Seawater greenhouse

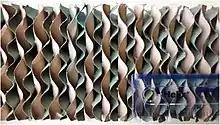
Figure 3: Seawater Greenhouse Cardboard

The second part of the system has another evaporator. The seawater flows from the first evaporator which preheats it and thereafter flows through the solar thermal collector on the roof to heat it up sufficiently before it flows to the second evaporator. The seawater, or coolant, flows through a circuit consisting of the evaporators, solar heating pipe, and condenser with an intake of seawater and an output of fresh water. The fresh water is produced by hot and relatively high humidity air which can produce sufficient distilled water for irrigation. The volume of fresh water is determined by air temperature, relative humidity, solar radiation and the airflow rate. These conditions can be modeled with appropriate meteorological data, enabling the design and process to be optimized for any suitable location.